Teh tarik

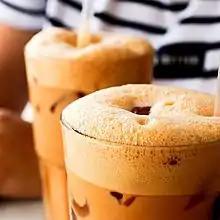
Two teh-C ais drinks

The drink in Malaysia is seen as a symbol of navigating conflict and as a common drink popular among disparate cultural groups.